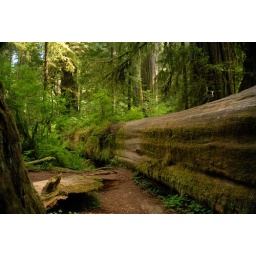
An ancient Redwood tree lays over 250ft through lush forest near Crescent City California.